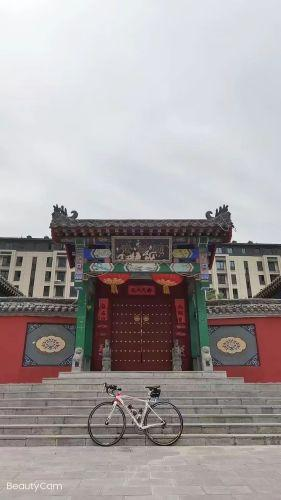
地标名称：齐爷庙
所在城市：郑州市·中原区